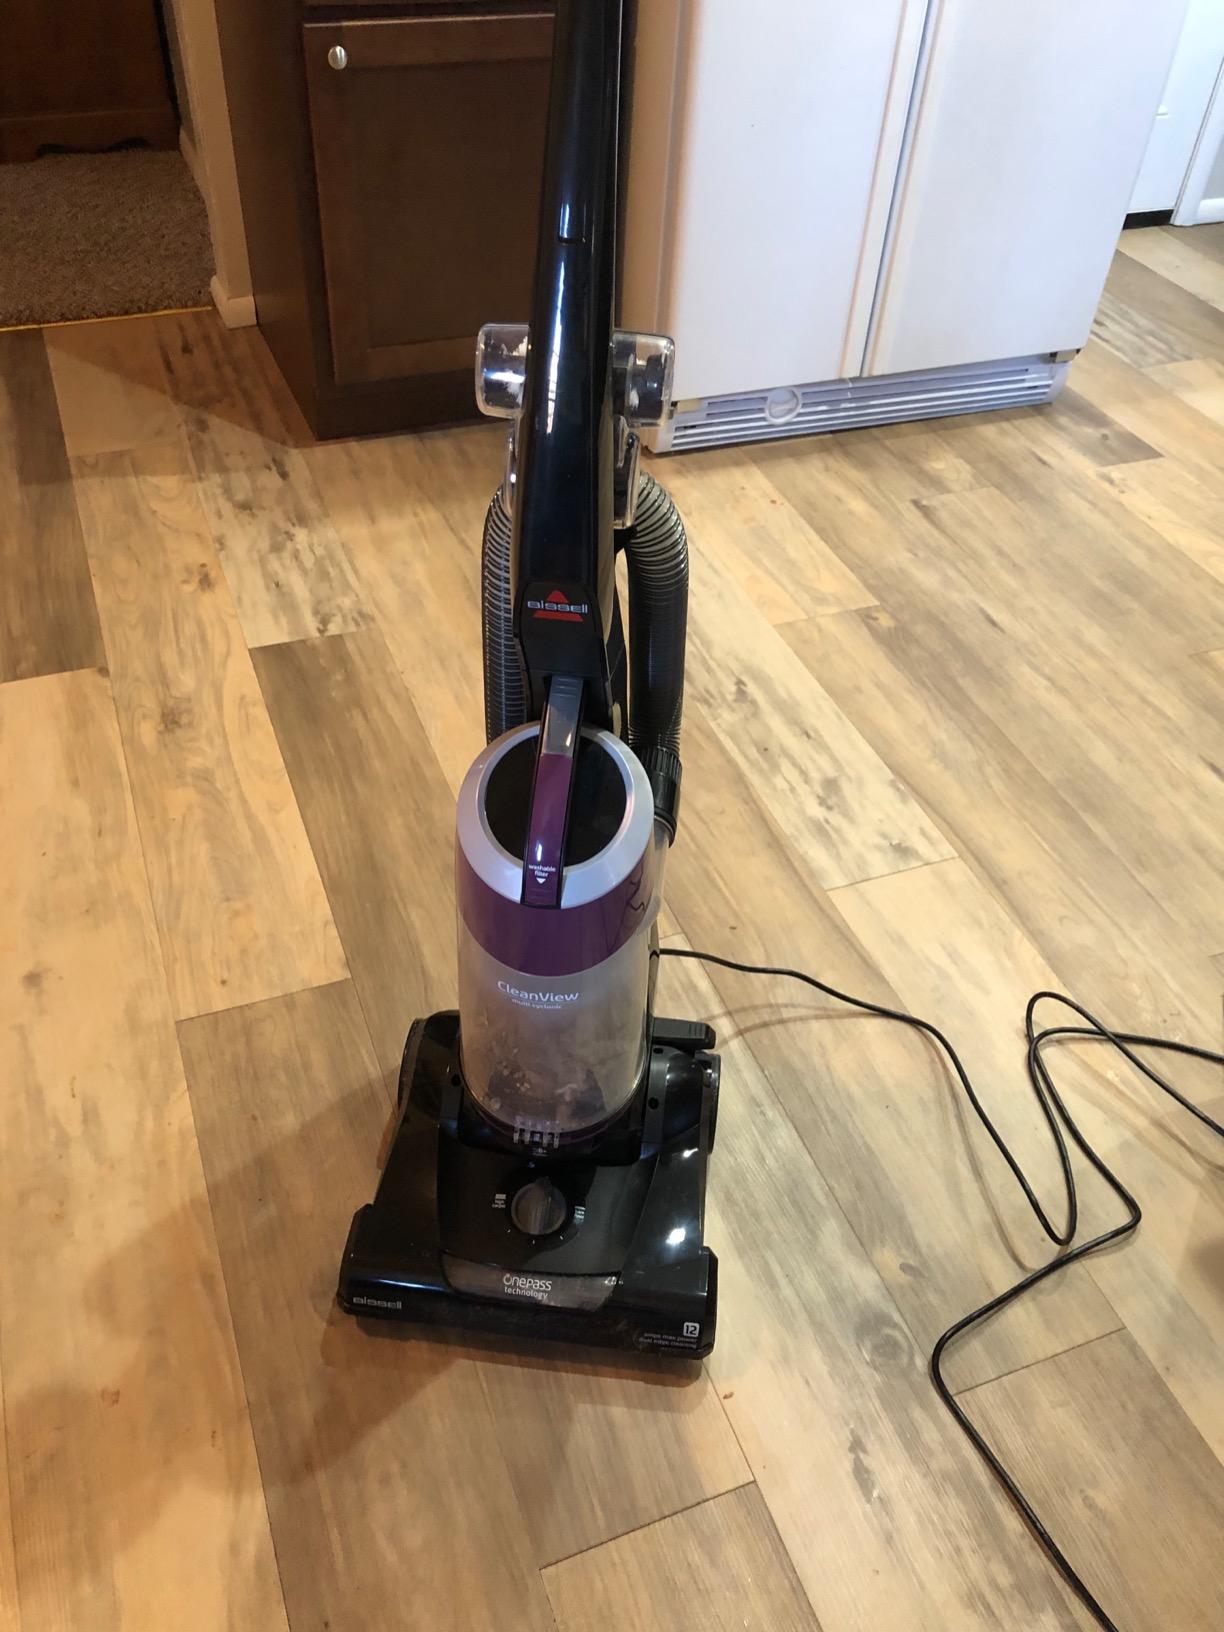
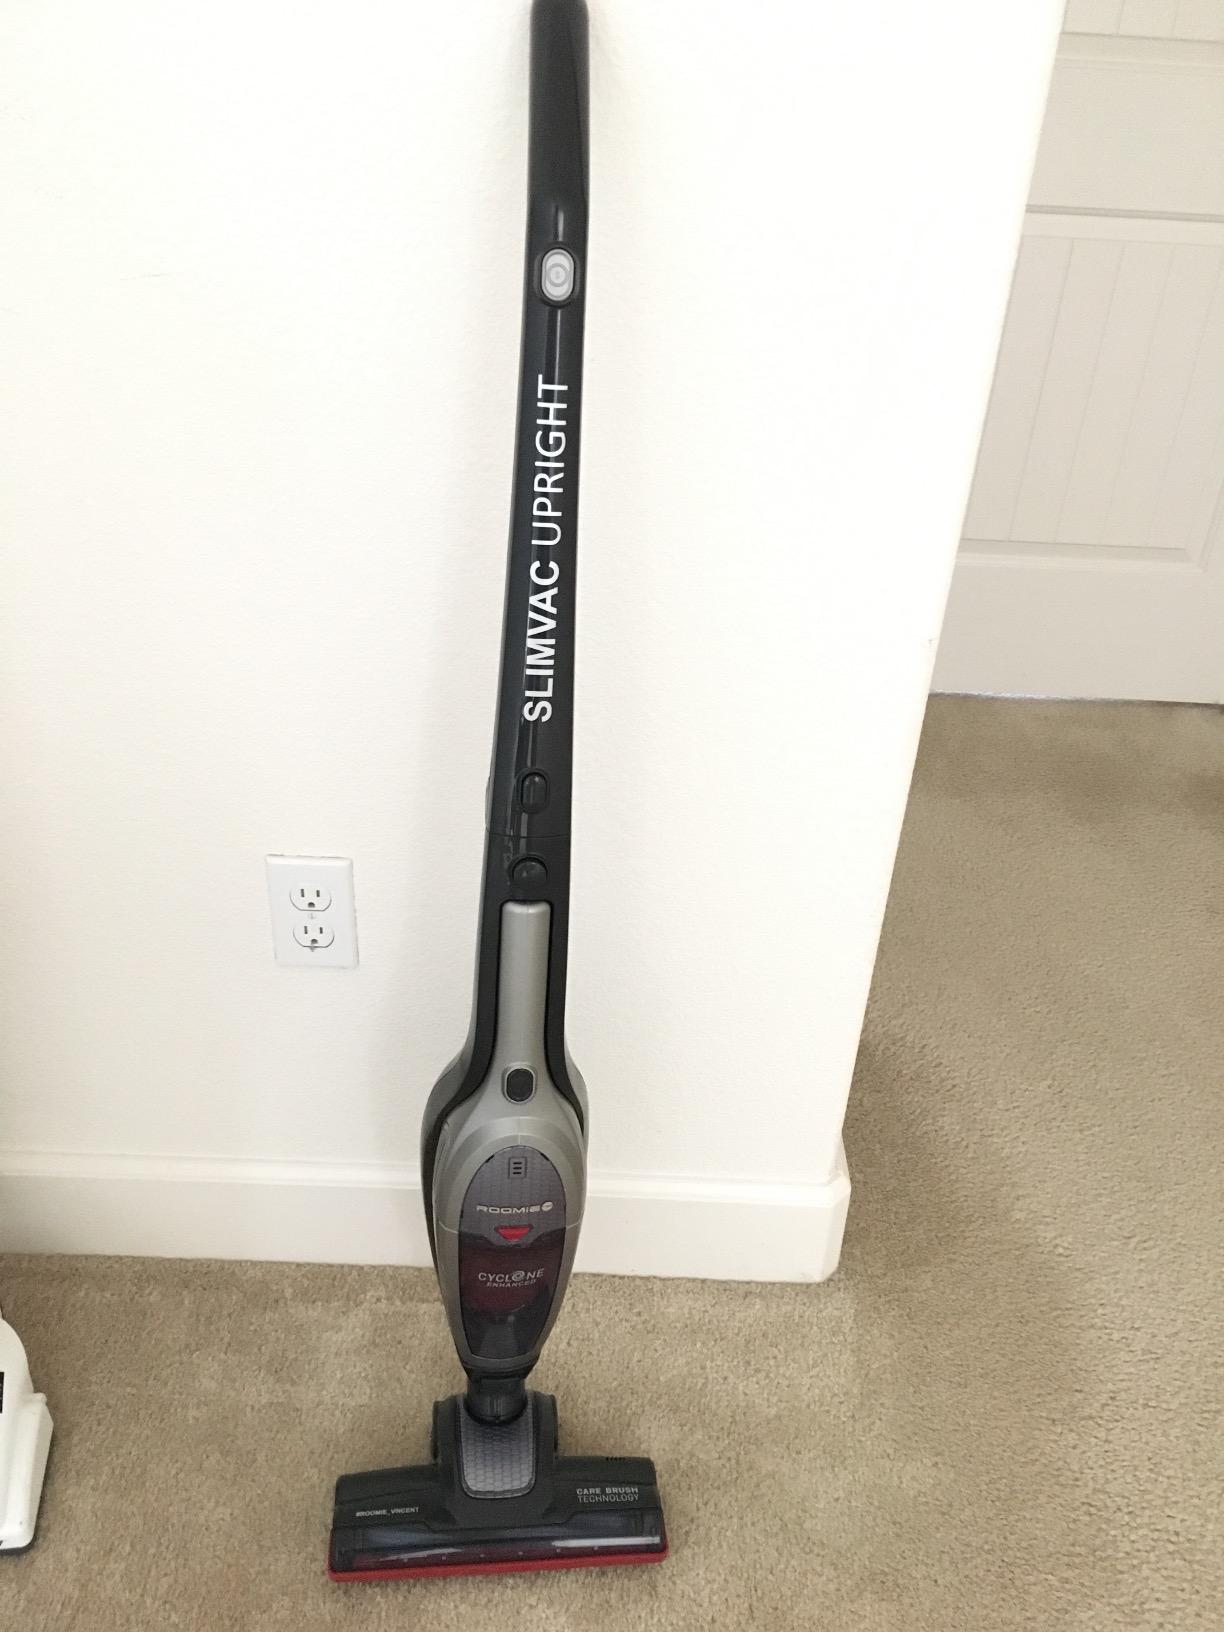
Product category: items_vacuum
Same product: no